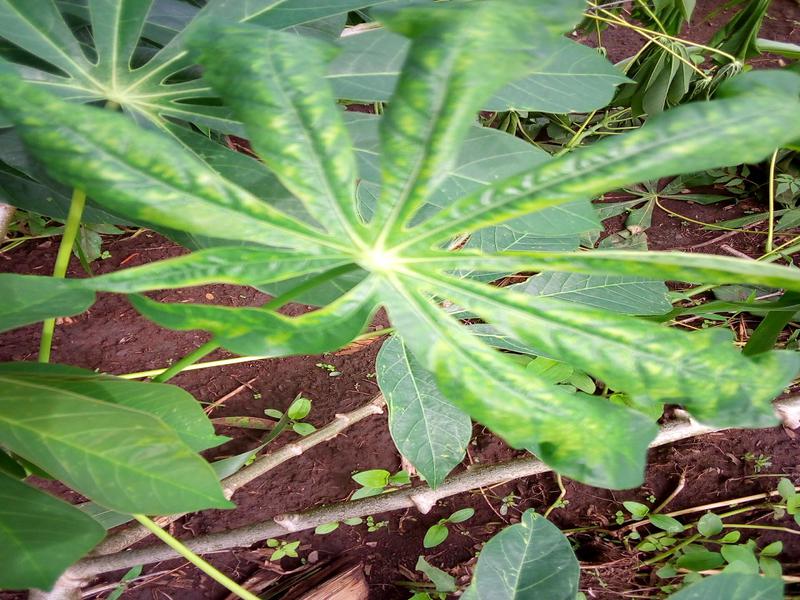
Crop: cassava
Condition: mosaic_disease